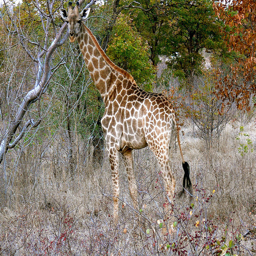
A tall giraffe standing in a dry grass field.
A single giraffe is standing and peering for a photo.
A giraffe standing in a forest on a sunny day.
Giraffe in a brown field eating from a tree.
A lone giraffe standing nears the trees on a sunny day.